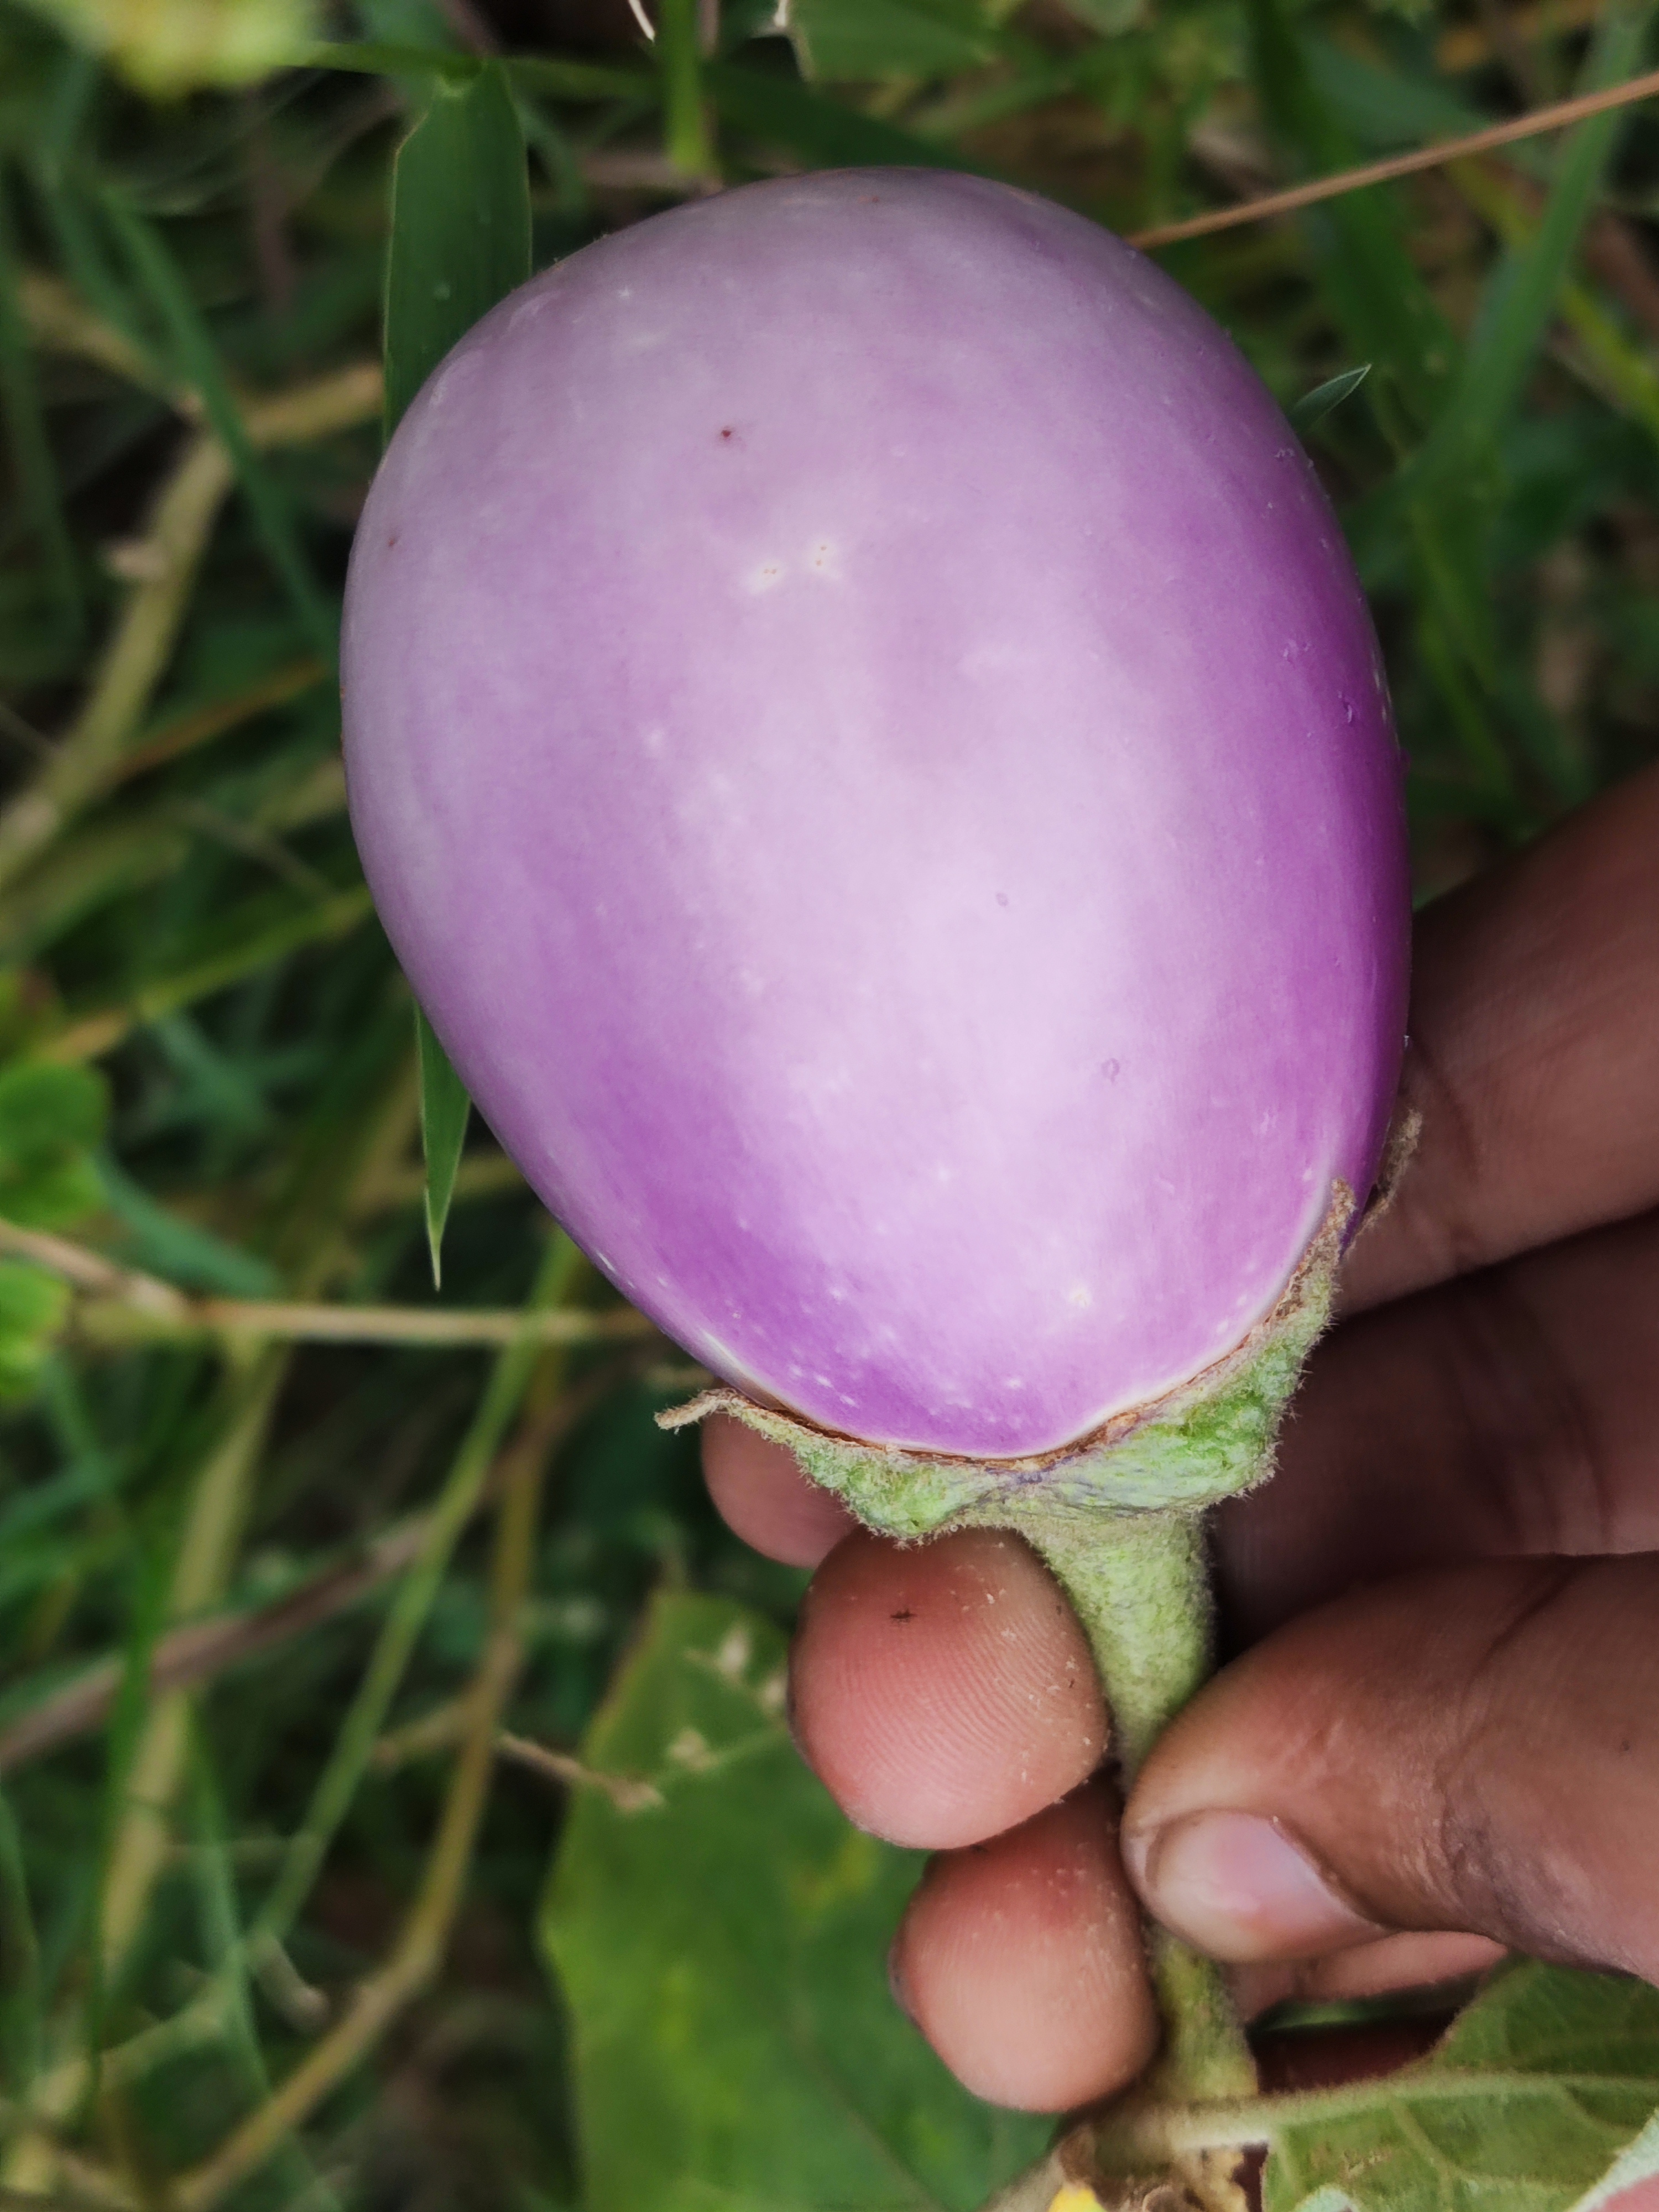
Label: Healty Brinjal